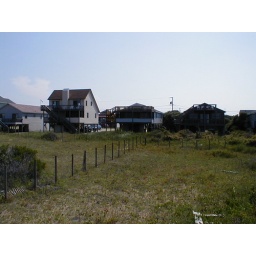
The house to the left of the power pole is the house in which we were staying.